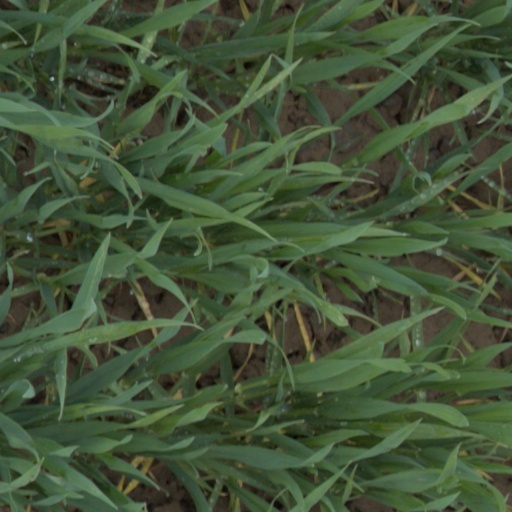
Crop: wheat